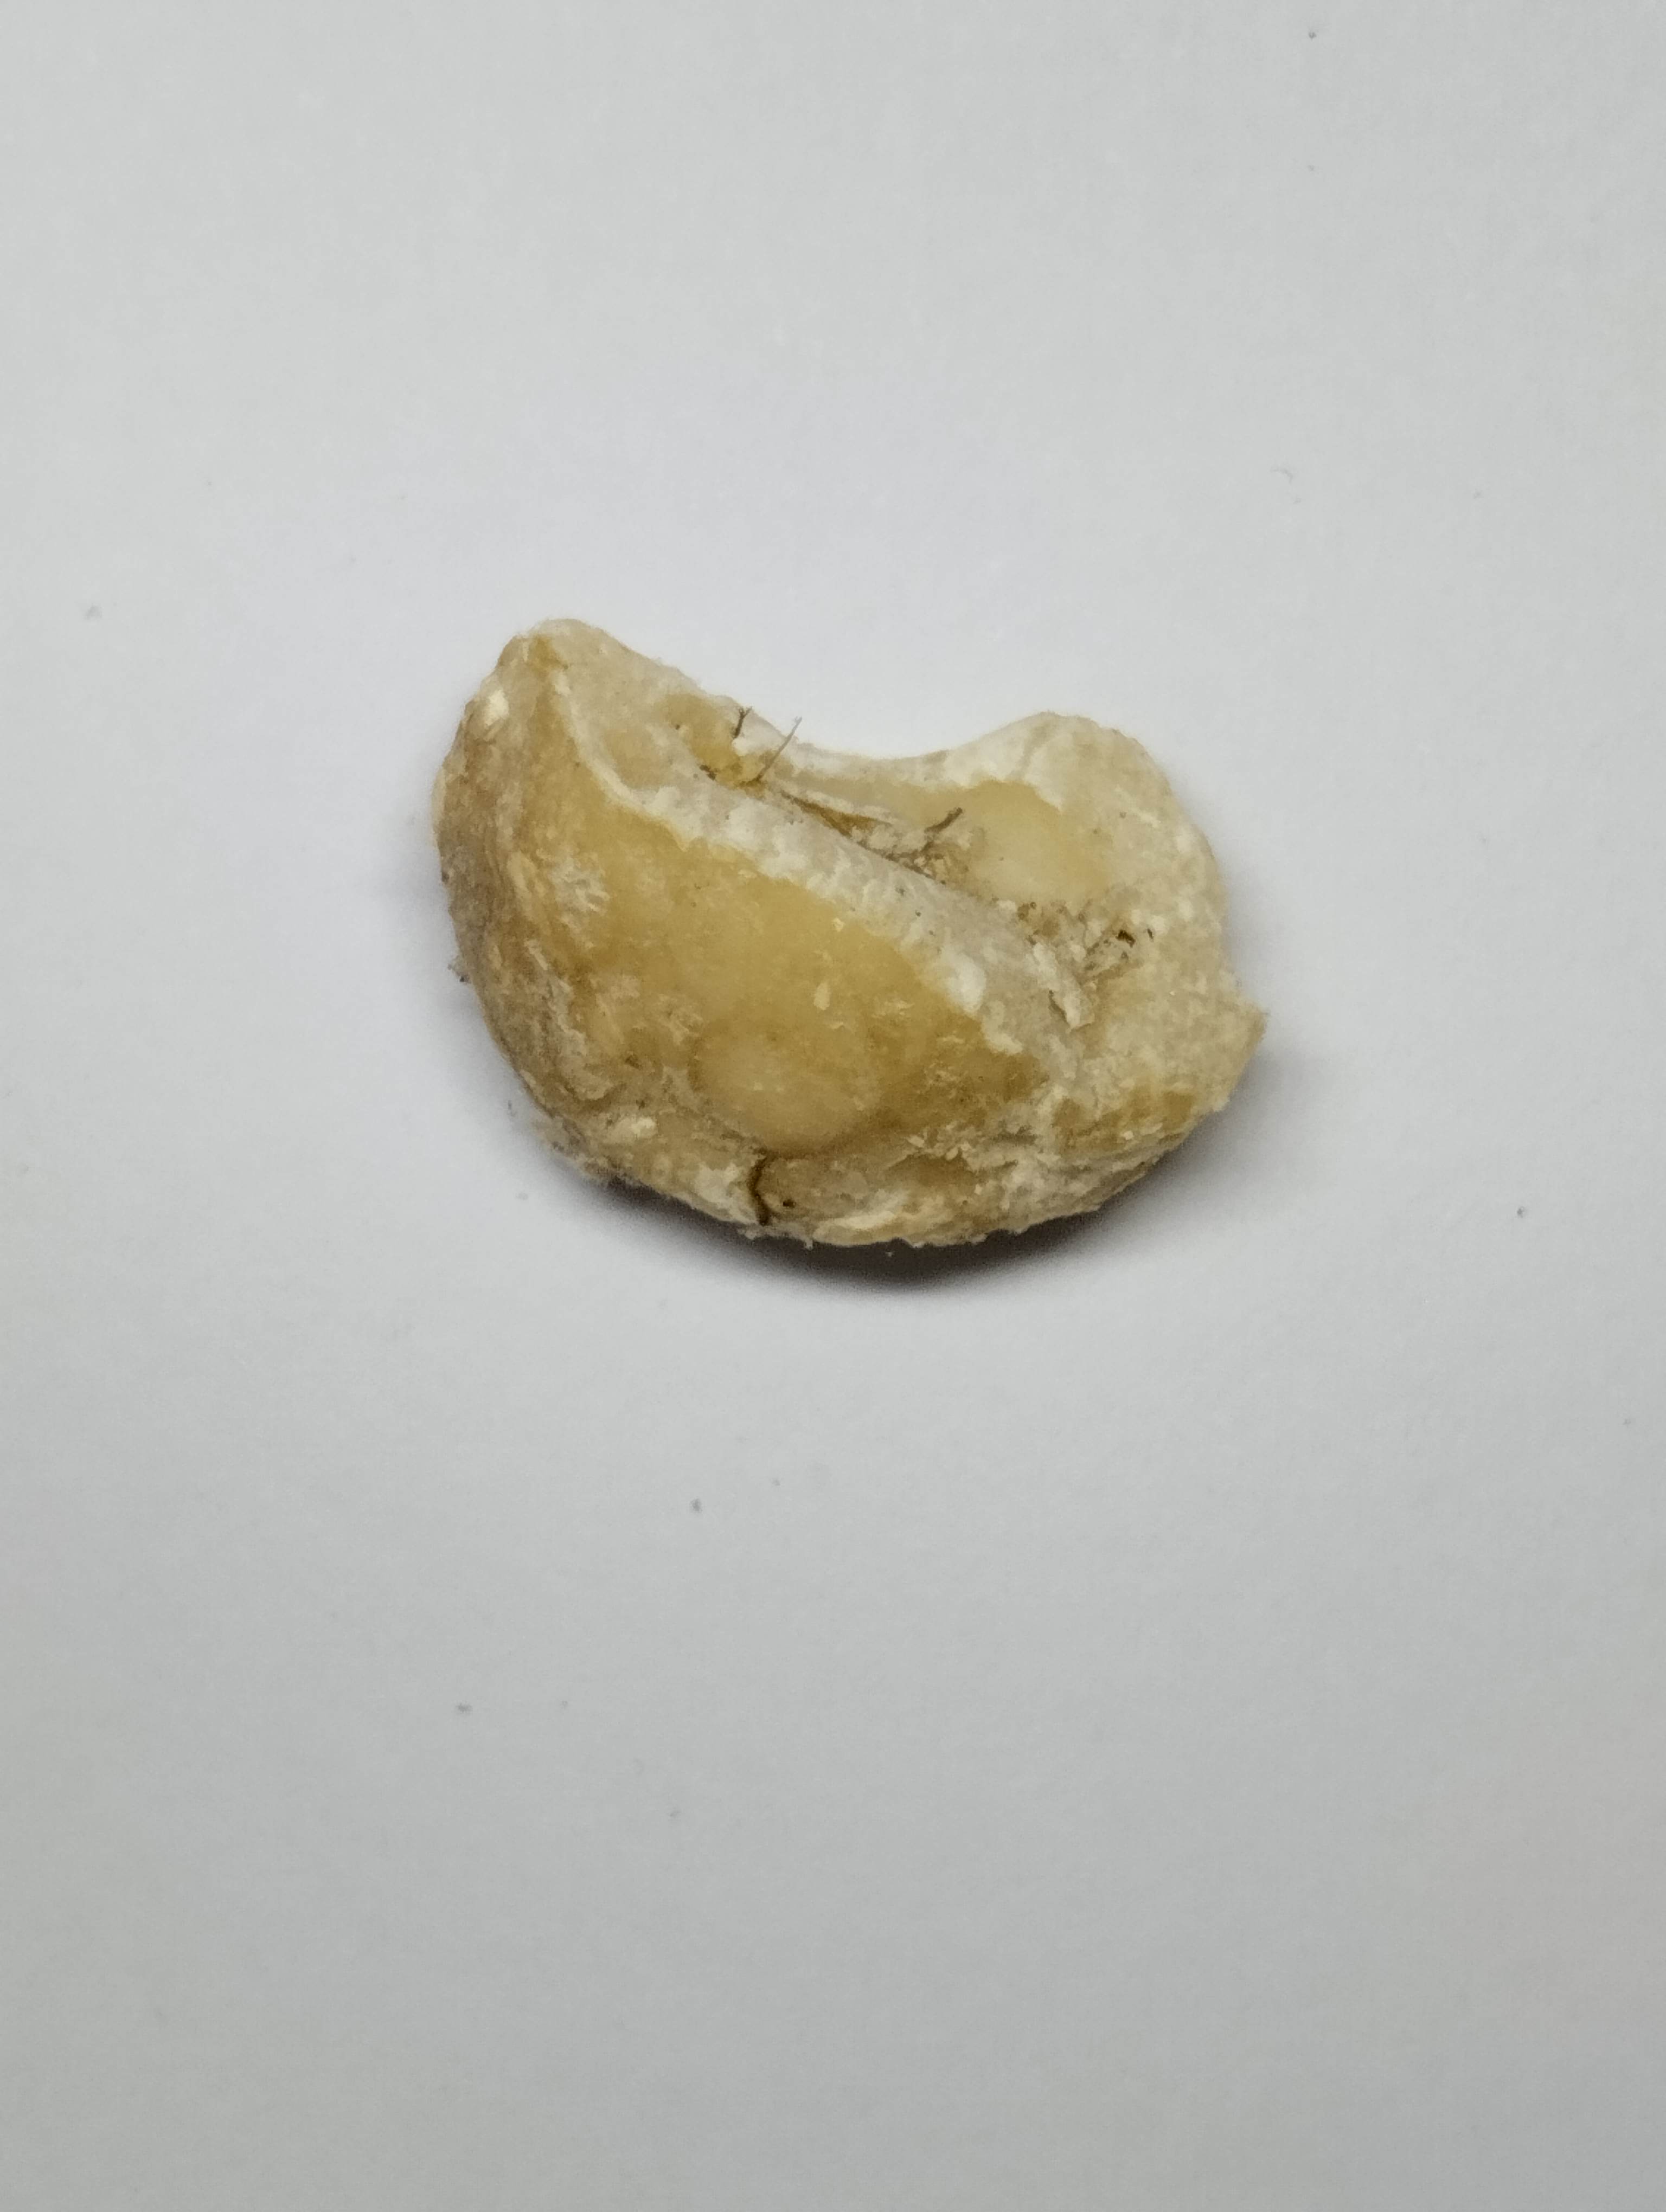
Label: rusak (damaged seed)